Amra 2GayTher

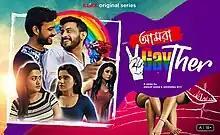

Amra 2GayTher is a 2021 Bengali language romance and comedy web series written and directed by Abhijit Guha and Sudeshna Roy. The series was released on 24 December 2021.